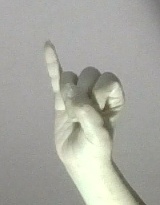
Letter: meem